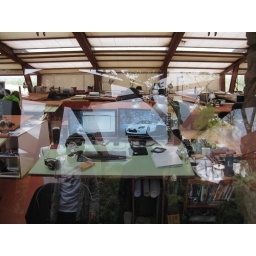
dual screen computer in FLW studio...kind of strange to see...glossy reflection from taking the picture from the outside of the studio through the glass..